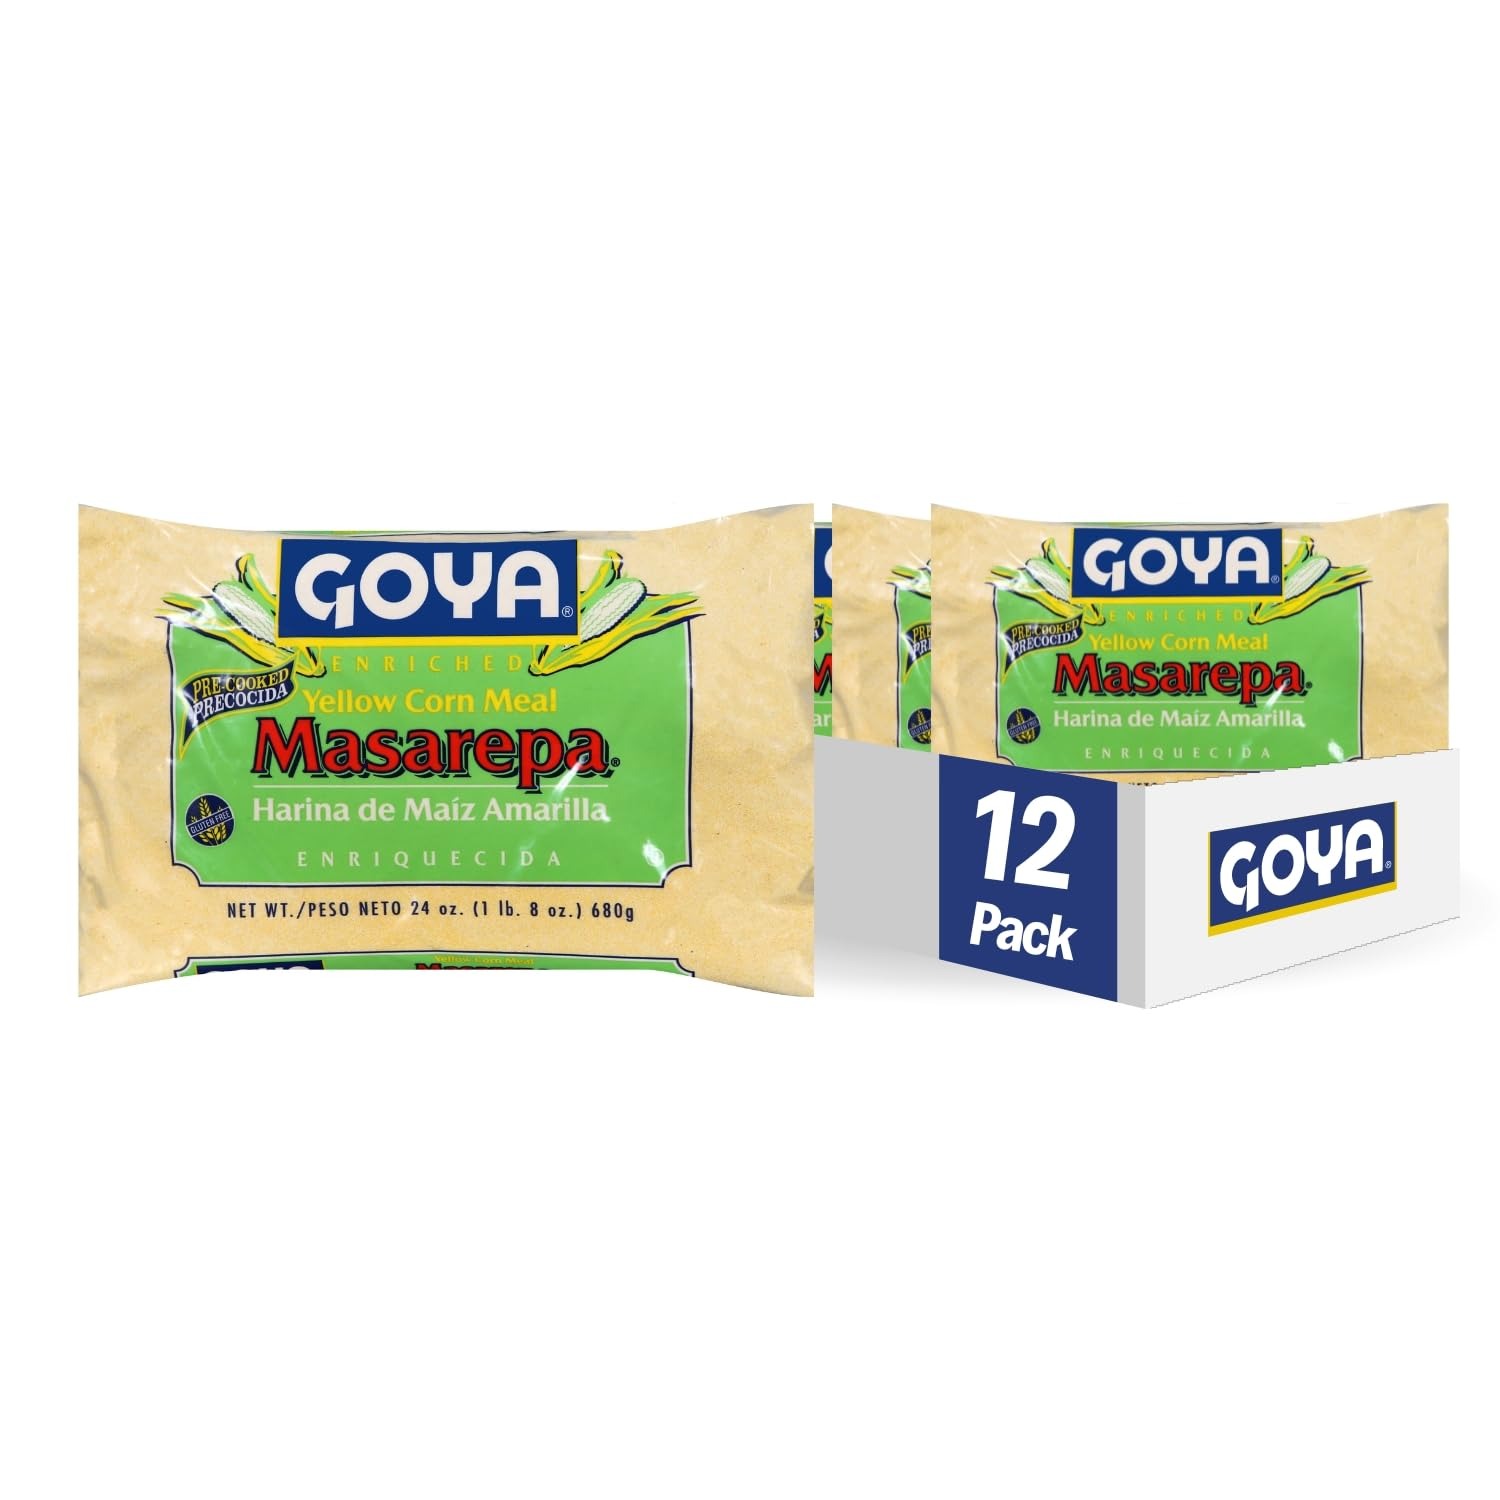
Item Name: Goya Foods Masarepa Pre-Cooked Yellow Corn Meal, 24 Ounce (Pack of 12)
Bullet Point 1: Goya Masarepa-yellow; pre-cooked.
Bullet Point 2: Enjoy this Goya Masarepa-yellow in your kitchen to make arepas for your meals or snacks.
Bullet Point 3: No Trans Fat, yellow corn meal enriched with thiamine (thiamine mononitrate), niacin, iron and riboflavin.
Bullet Point 4: Sizes: 24 oz.
Bullet Point 5: If it's Goya… it has to be good!
Value: 288.0
Unit: oz

Price: 16.44